John Steinbeck IV

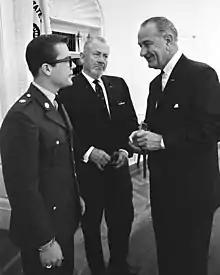
John Steinbeck at 19 (left) with father John (center) visiting President Lyndon B. Johnson in the Oval Office, May 16, 1966.

John Ernst Steinbeck IV (June 12, 1946 – February 7, 1991) was an American journalist and author. He was the second child of the Nobel Prize-winning author John Ernst Steinbeck. In 1965, he was drafted into the United States Army and served in Vietnam. He worked as a journalist for Armed Forces Radio and TV, and as a war correspondent for the United States Department of Defense.